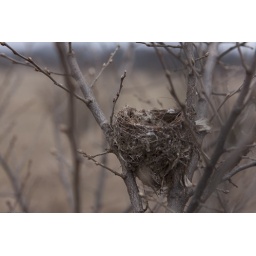
Found this little home in the middle of the field